Gurudhakshaneiy

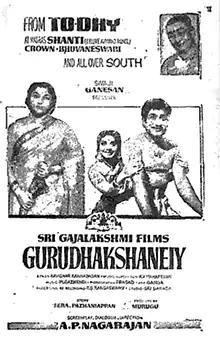
Theatrical release poster

Gurudhakshaneiy is a 1969 Indian Tamil-language drama film directed by A. P. Nagarajan. The film stars Sivaji Ganesan, Jayalalithaa, Padmini and K. Balaji. It was released on 14 June 1969.